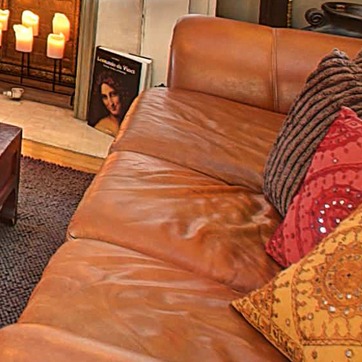
Material: leather